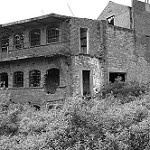
Label: B & W